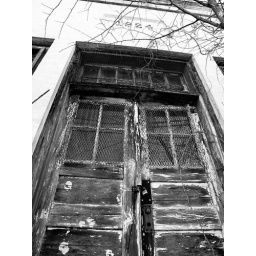
Scary door on a disused building in Fitchburg, MA. I especially love the bare tree branch.